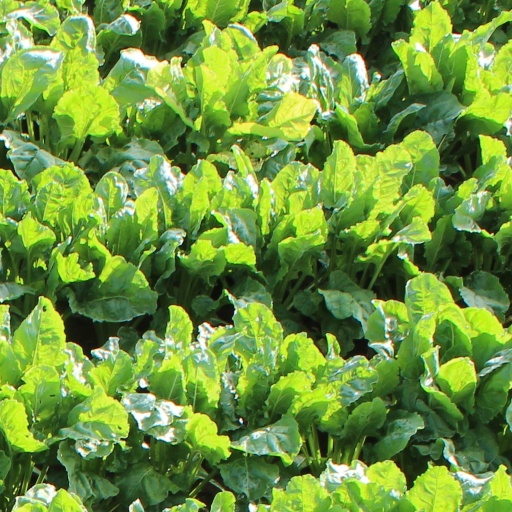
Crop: sugar beet